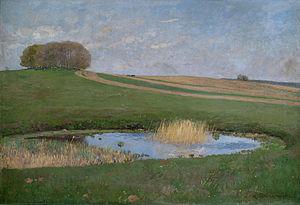
Hans Richard von Volkmann est un peintre paysagiste allemand.